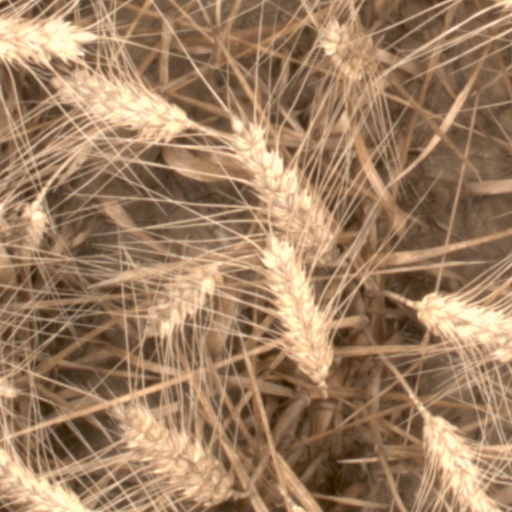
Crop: wheat